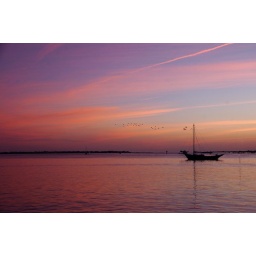
Sunrise from the wall of the Carillo De san Marcos on the Mantanzas river in St. Augustine Fla.